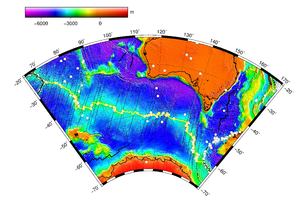
La dorsale sud-est indienne, ou ride sud-est indienne, est une dorsale du sud de l'océan Indien.